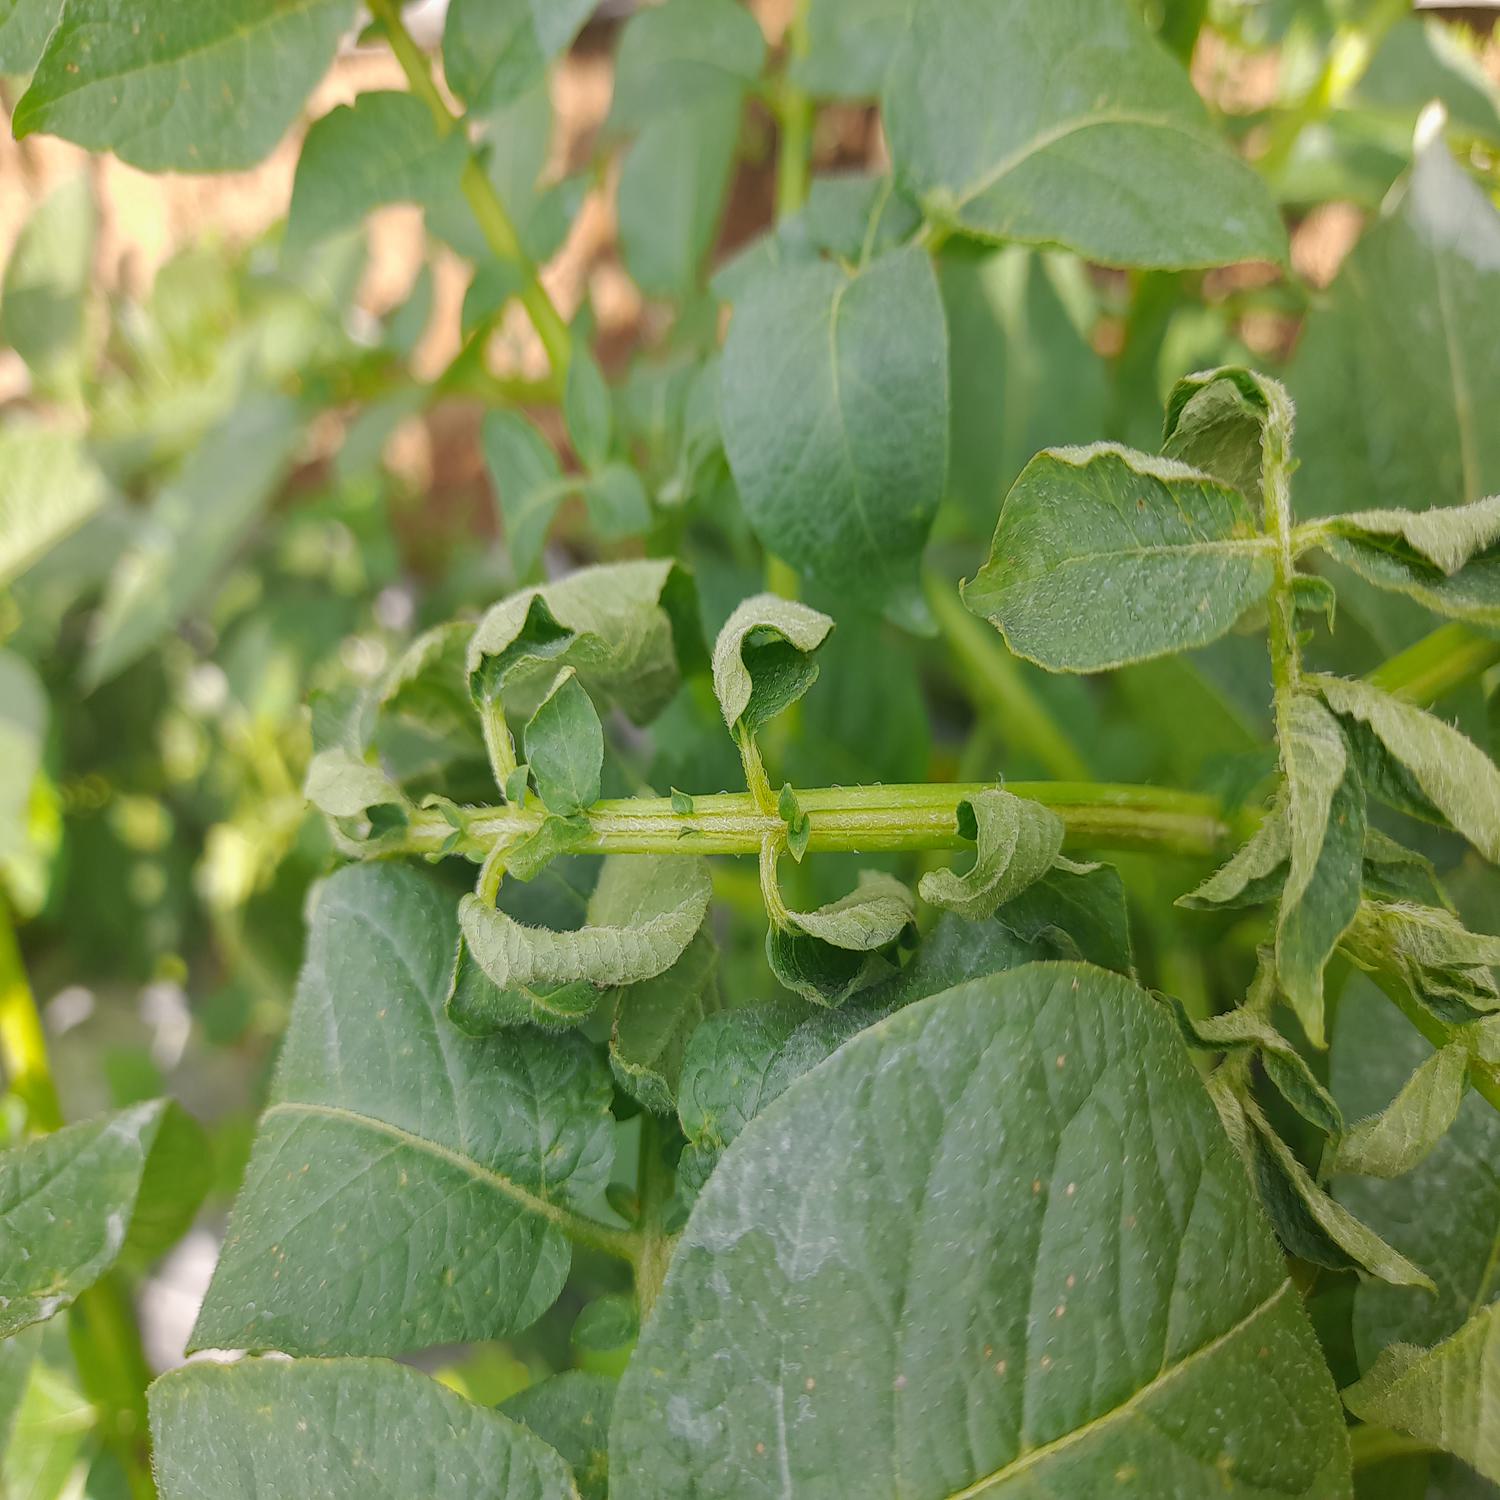
Label: Bacteria